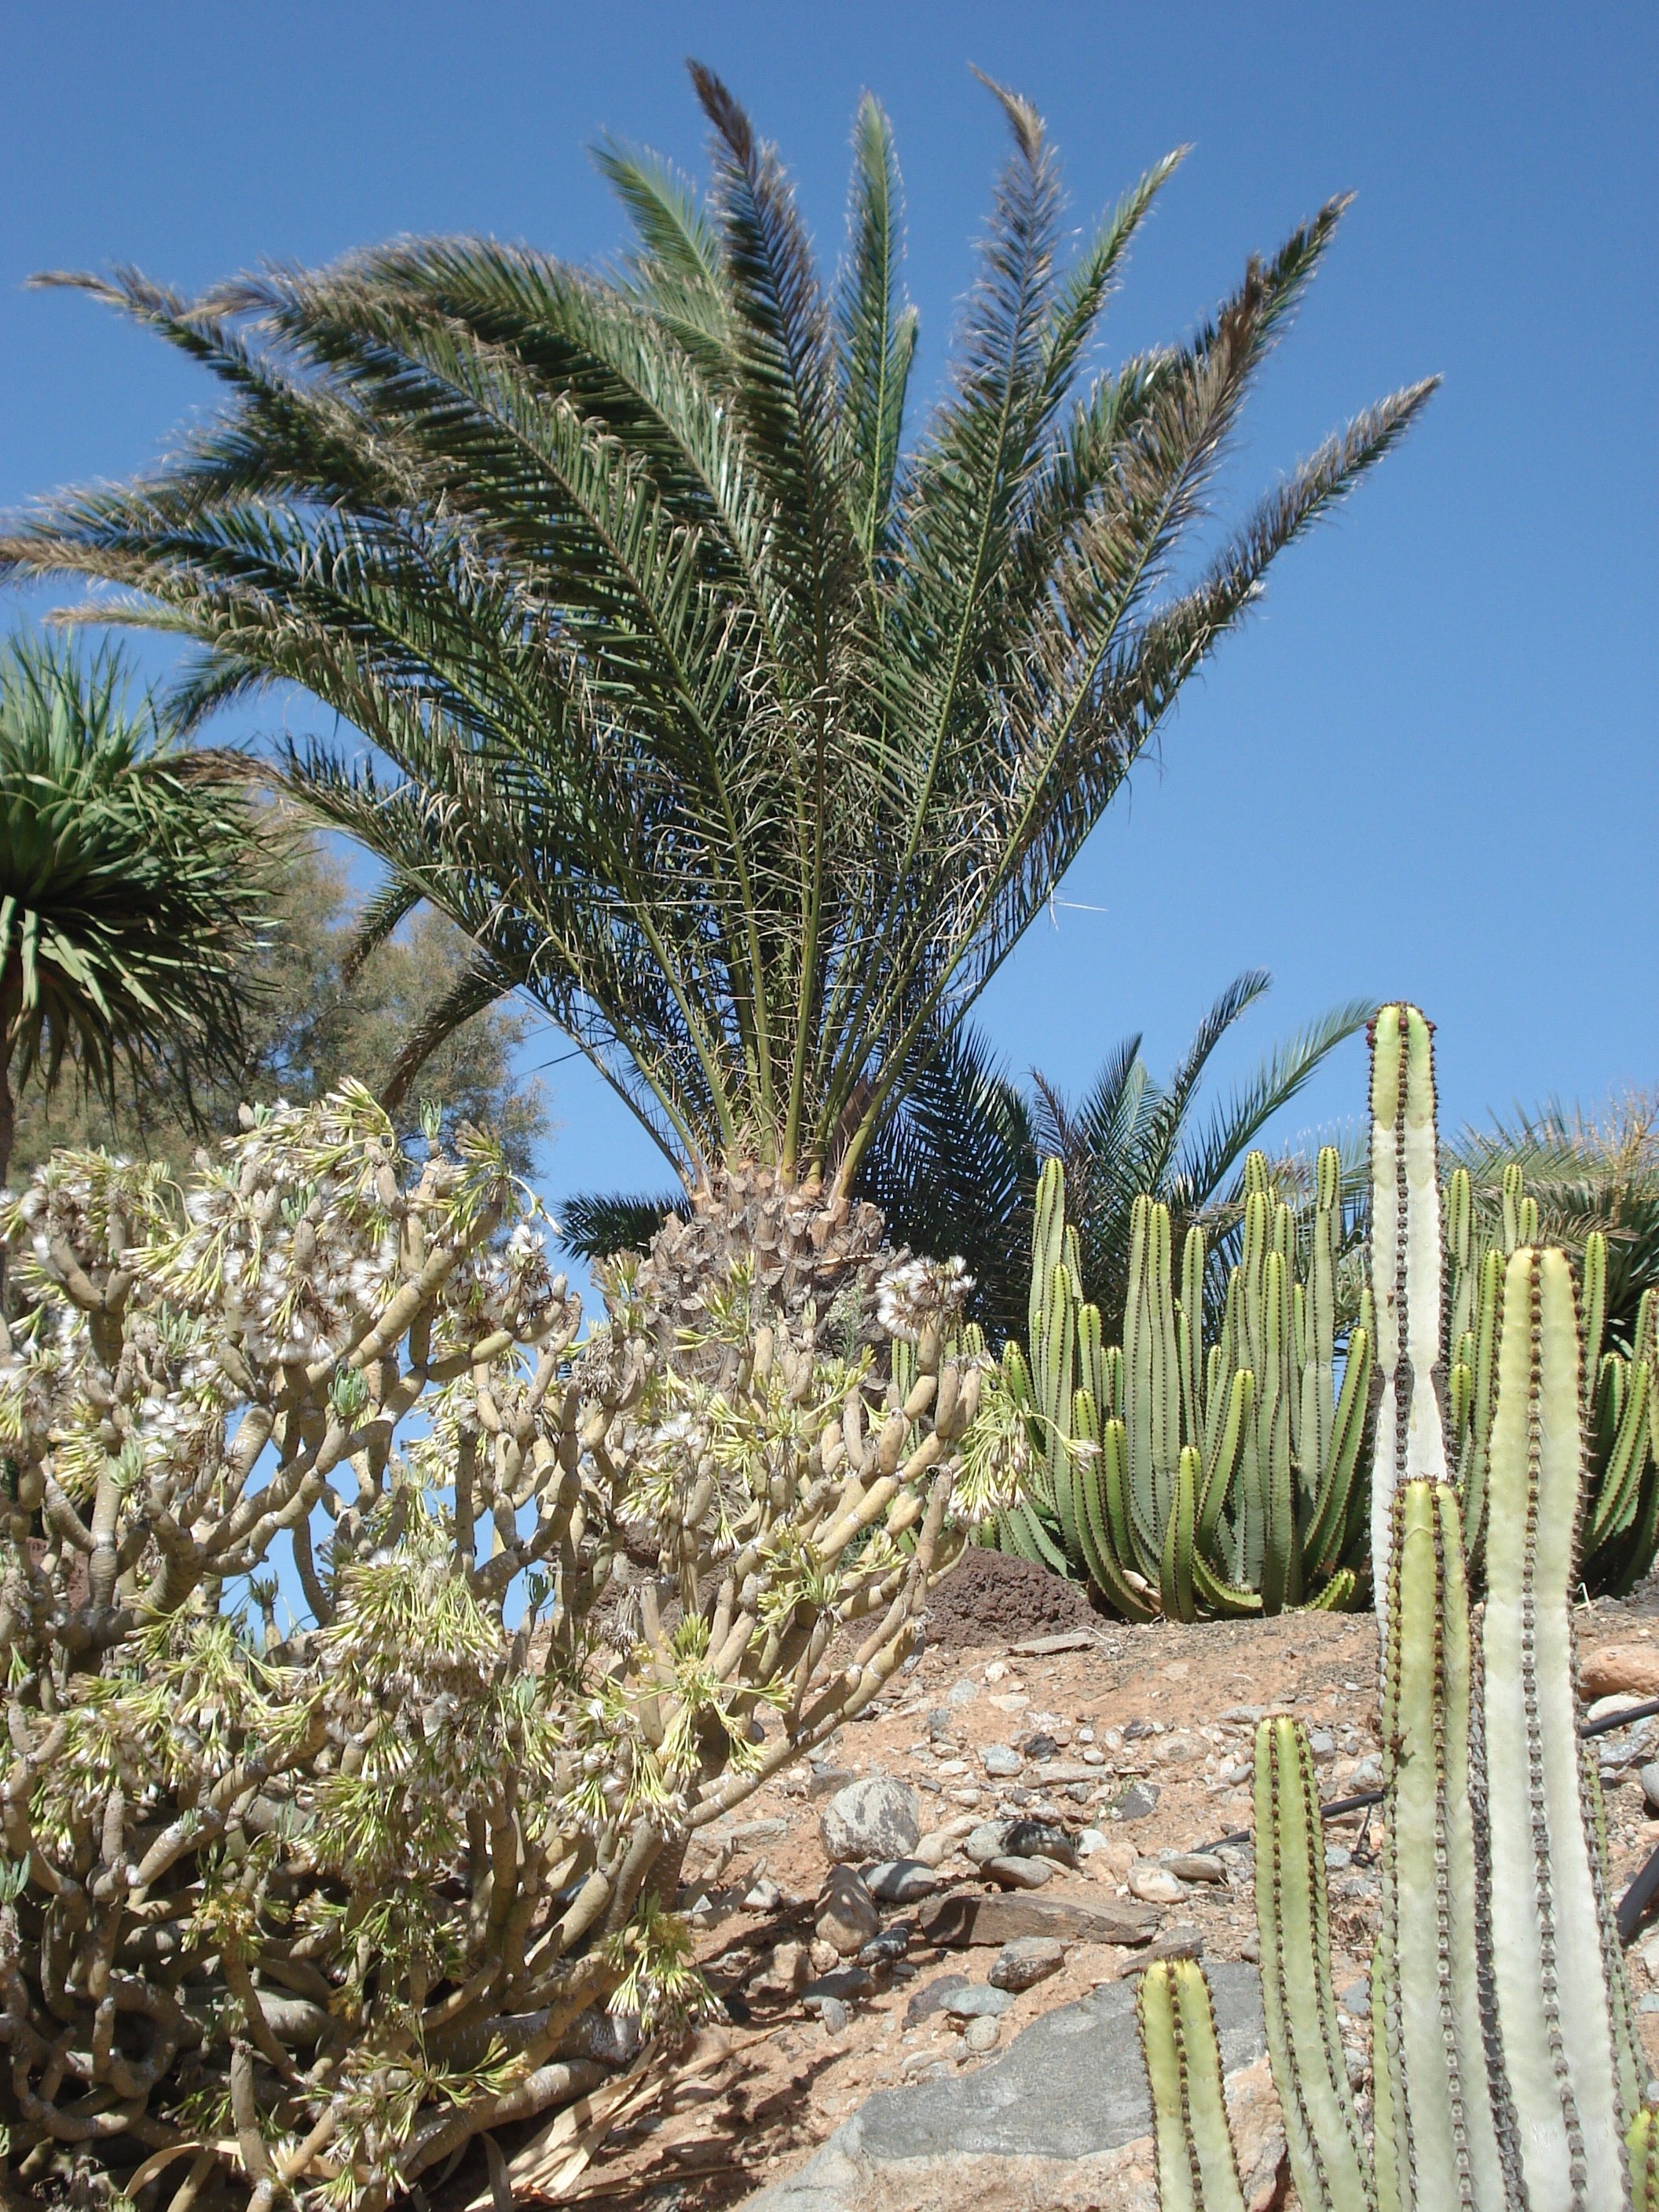
tree, plant, flower, food, mediterranean, palm, produce, botany, garden, flora, trees, vegetation, flowering plant, date palm, grass family, land plant, arecales, palm family, agave azul